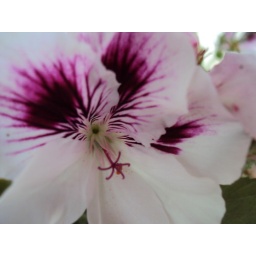
that river make's his own road in the infinity of white... i'm gonna make my own road in my white future.